Mindy Budgor

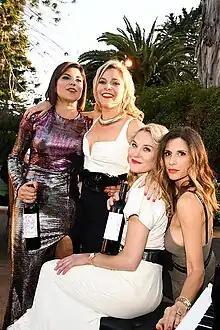
Mindy Budgor (far left) at an event

Budgor is a 2012 graduate of the University of Chicago Booth School of Business. She started her first company while an undergraduate at the University of Wisconsin. At age 27, before starting her Chicago course, she spent three months on charity work at the Masai Mara National Reserve, Kenya. While there, she claims to have become the first female Maasai warrior, which women had traditionally not been allowed to do. Budgor published a memoir titled "Warrior Princess: My Quest to Become the First Female Maasai Warrior" (2013).